Taganga

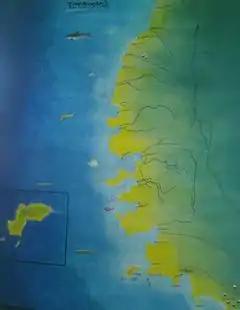
Dive sites in Tayrona National Park Isla Aguja is highlighted

Since the construction of the road to Santa Marta in 1953, Taganga has been growing to become an important touristic village with numerous hotels, hostels and restaurant arising in the late 20th and early 21st century. The character of the backpacker hotspot is bohemian with various murals decorating the village. Most of the streets are unpaved.